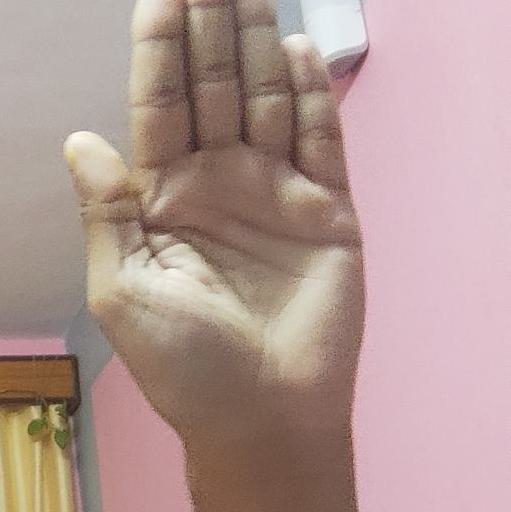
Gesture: stop